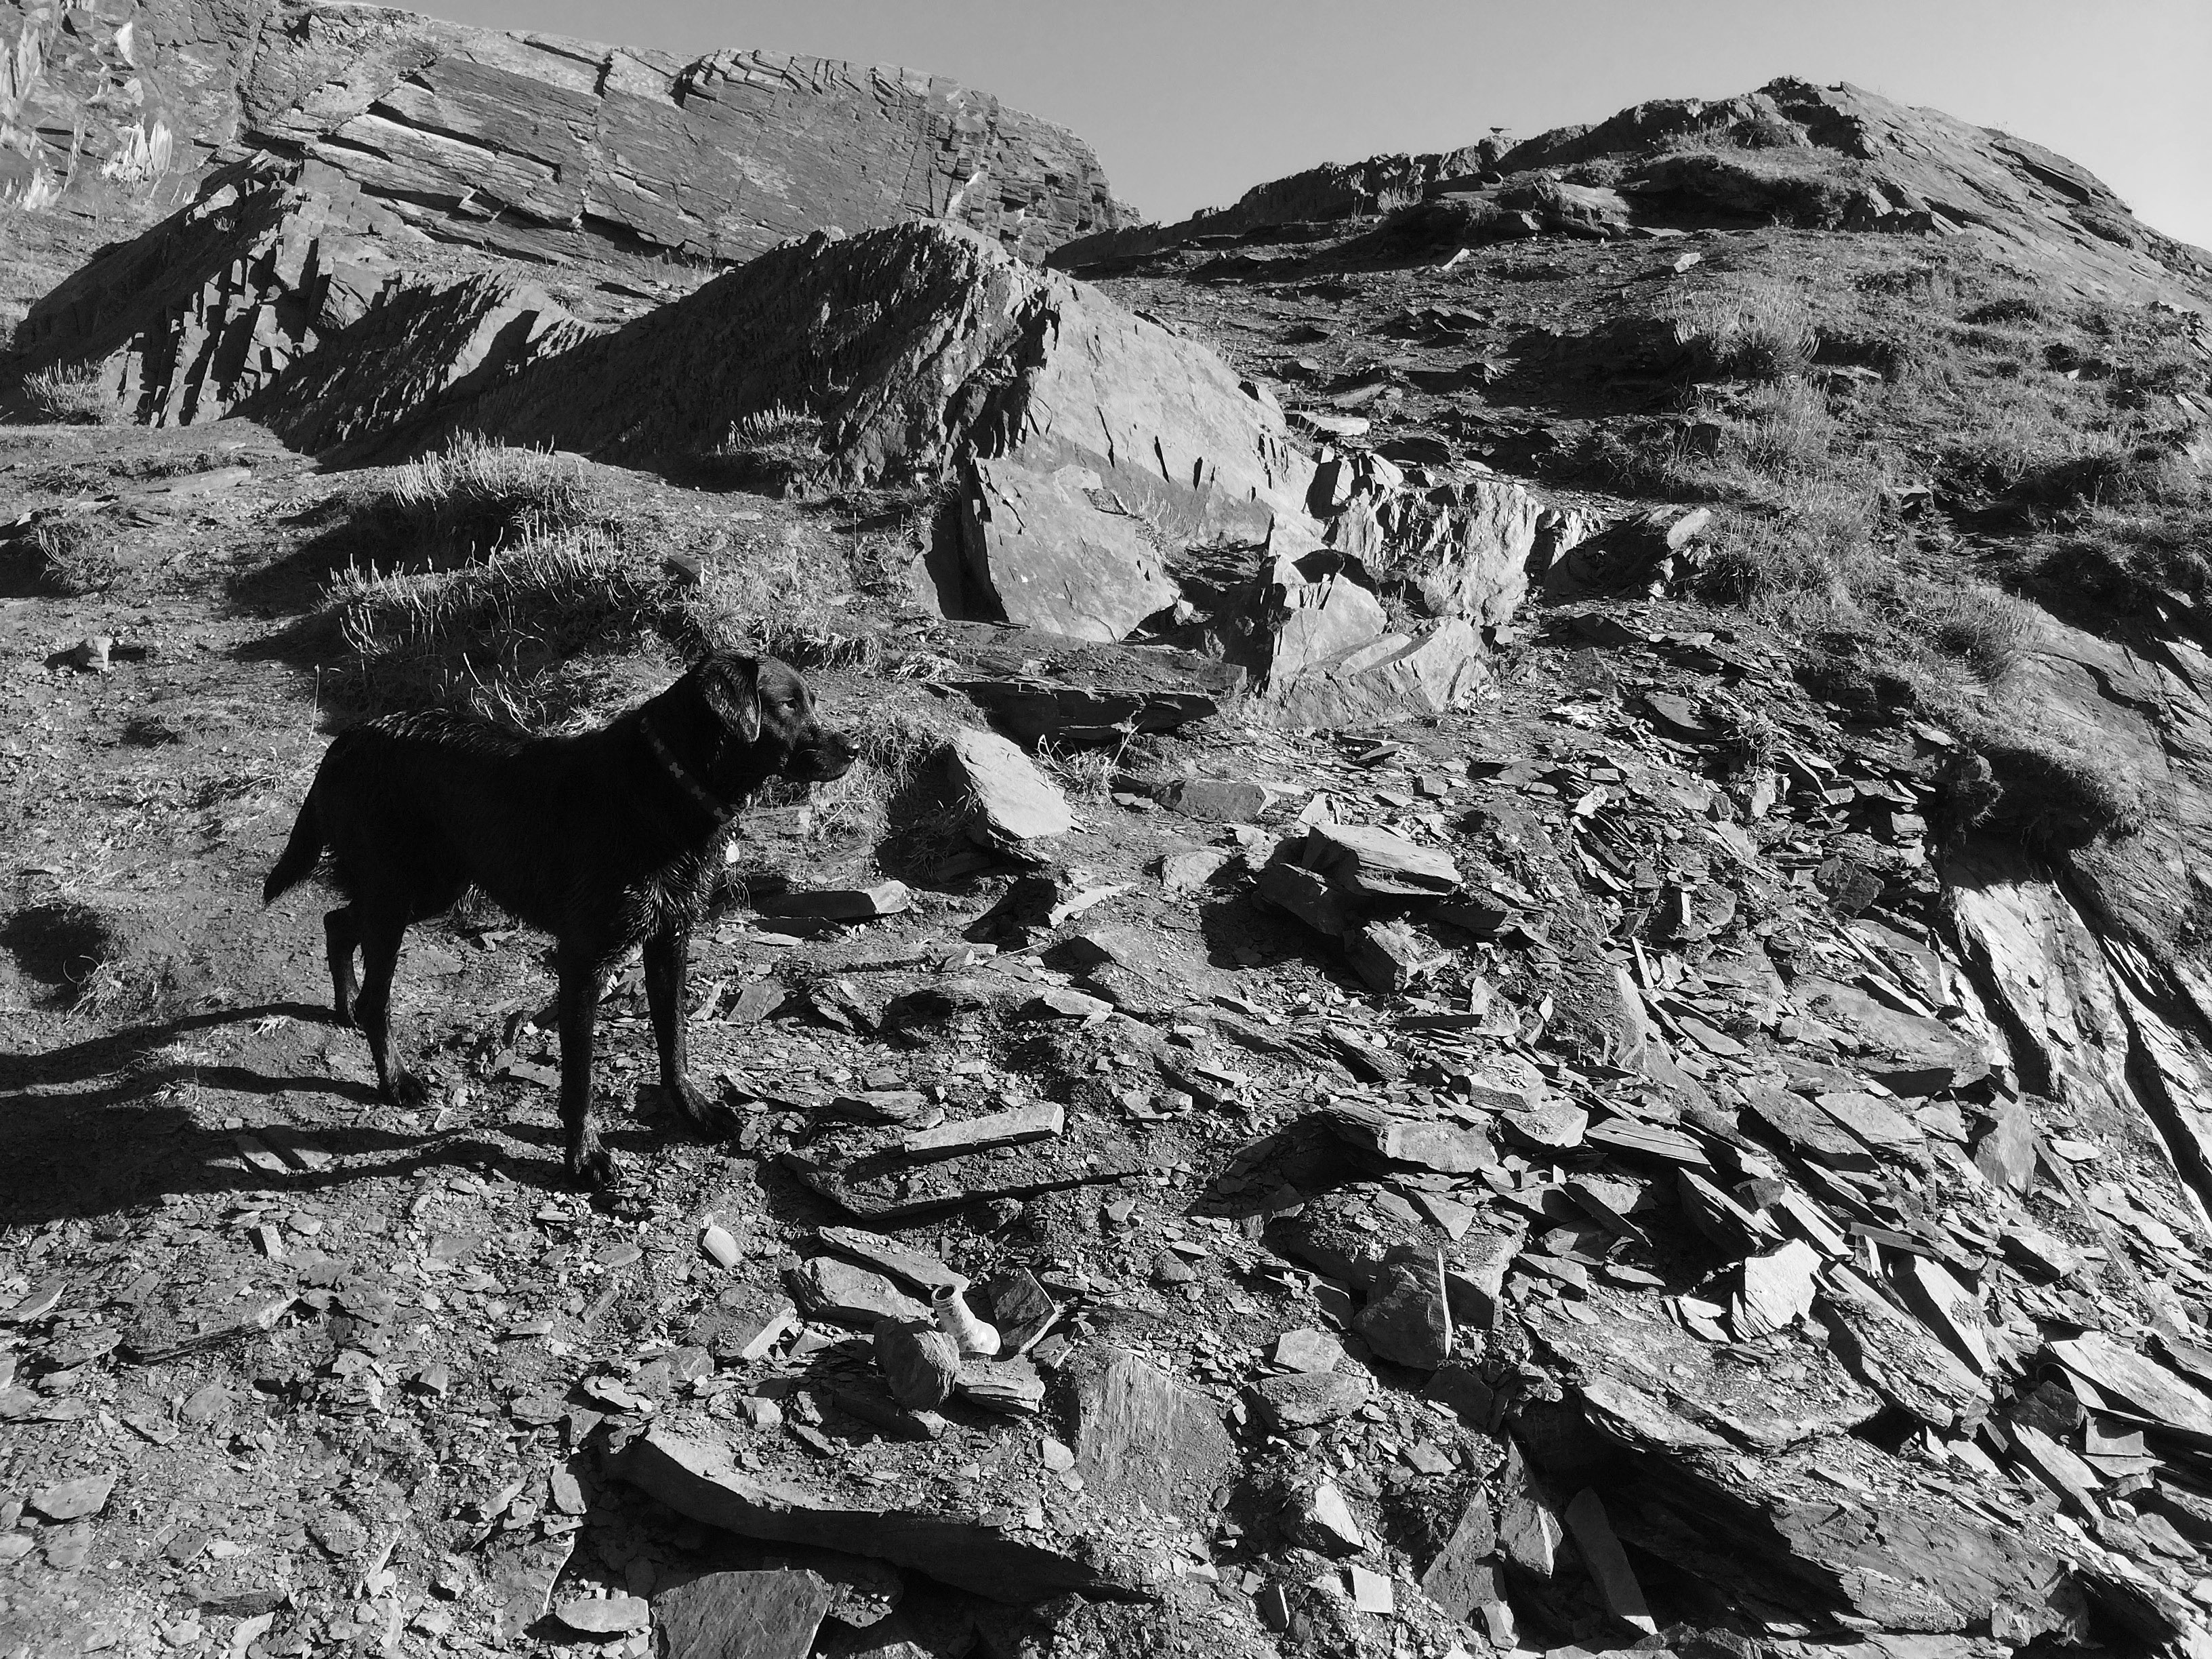
iphone, beach, coast, rock, mountain, black and white, white, dog, summer, holiday, black, monochrome, rocks, uk, blackwhite, wales, geology, labrador, pembrokeshire, solva, monochrome photography, geological phenomenon